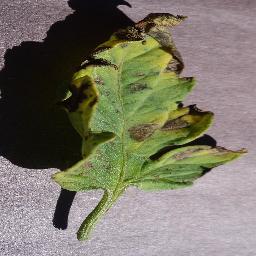
Label: Tomato___Early_blight